Oyo Empire

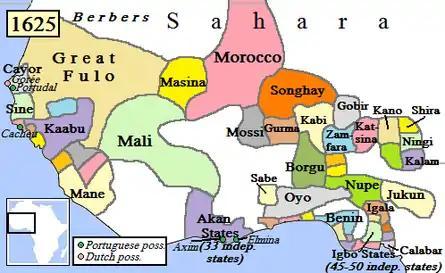
Oyo Empire and surrounding states, .

The Oyo Empire was a Yoruba empire in West Africa. It was located in present-day western Nigeria (including the South West zone, Benin Republic, and the western half of the North Central zone). The empire grew to become the largest Yoruba-speaking state through the organizational and administrative efforts of the Yoruba people, trade, as well as the military use of cavalry. The Oyo Empire was one of the most politically important states in Western Africa from the late-16th to the early 18th century and held sway not only over most of the other kingdoms in Yorubaland, but also over nearby African states, notably the Fon Kingdom of Dahomey in the modern Republic of Benin on its west.